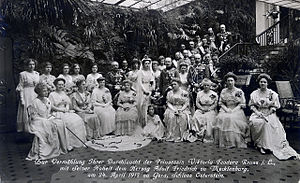
Forenede Baltiske Hertugdømme
Adolf Frederik af Mecklenburg-Schwerin og hans familie i 1917
Det Forenede Baltiske Hertugdømme var en egen stat i dagens dagens Estland og Letland, som baltiske folk, russisk eksiladel og balttyskere oprettede i 1918.